Chital

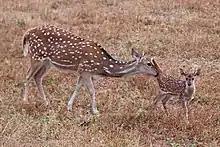
Female with newborn

Each of the antlers has three lines on it. The brow tine (the first division in the antler) is roughly perpendicular to the beam (the central stalk of the antler). The antlers, three-pronged, are nearly long. Antlers, as in most other cervids, are shed annually. The antlers emerge as soft tissues (known as velvet antlers) and progressively harden into bony structures (known as hard antlers), following mineralisation and blockage of blood vessels in the tissue, from the tip to the base. A study of the mineral composition of the antlers of captive barasingha, chital, and hog deer showed that the antlers of the deer are very similar. The mineral content of the chital's antlers was determined to be (per kg) copper, cobalt, and zinc.